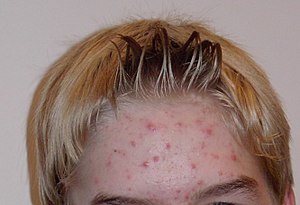
Akne
Dreng med akne
Akne er en hudsygdom, der ofte rammer teenagere. En bakterie ved navn Propionibacterium acnes er involveret i sygdommens opståen. Denne bakteries genom blev sekvenseret i 2004. Hudsygdommen er ikke farlig rent fysisk, men psykisk kan den have store konsekvenser for den ramtes selvværd og sociale liv. Akne forekommer når talgkirtlerne bliver fyldt med overskydende fedt, snavs og bakterier. Derved bliver talgkirtlen inficeret og der fremkommer en bums.